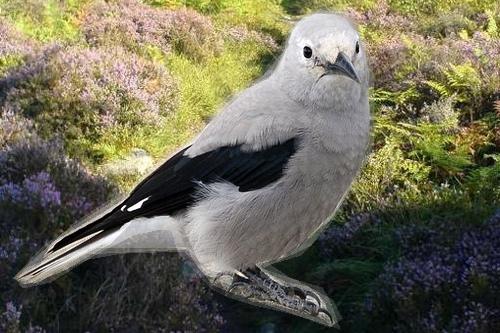
Bird species: Clark_Nutcracker
Bird type: landbird
Background: land